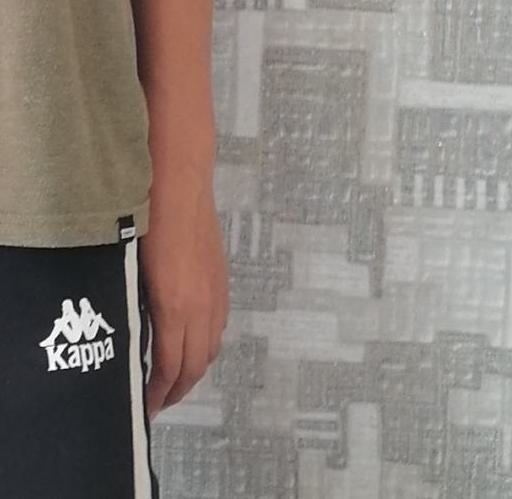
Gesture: no_gesture